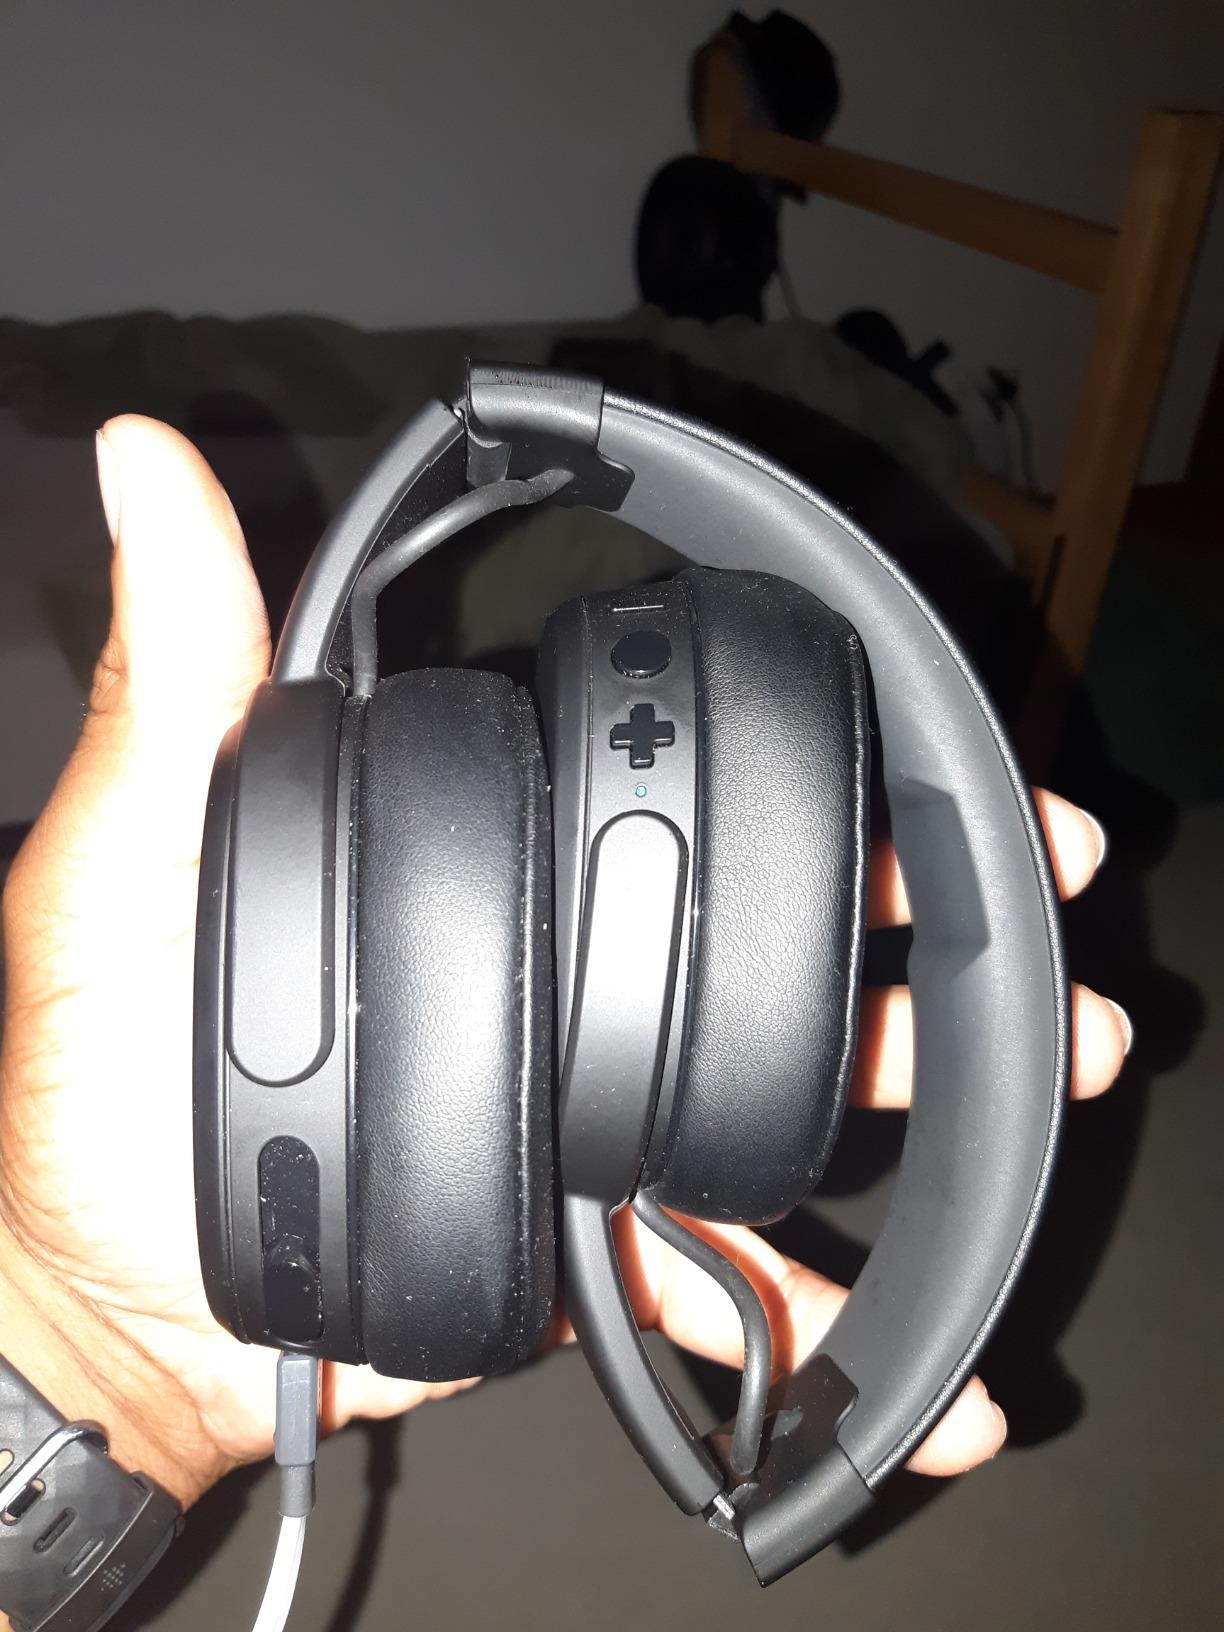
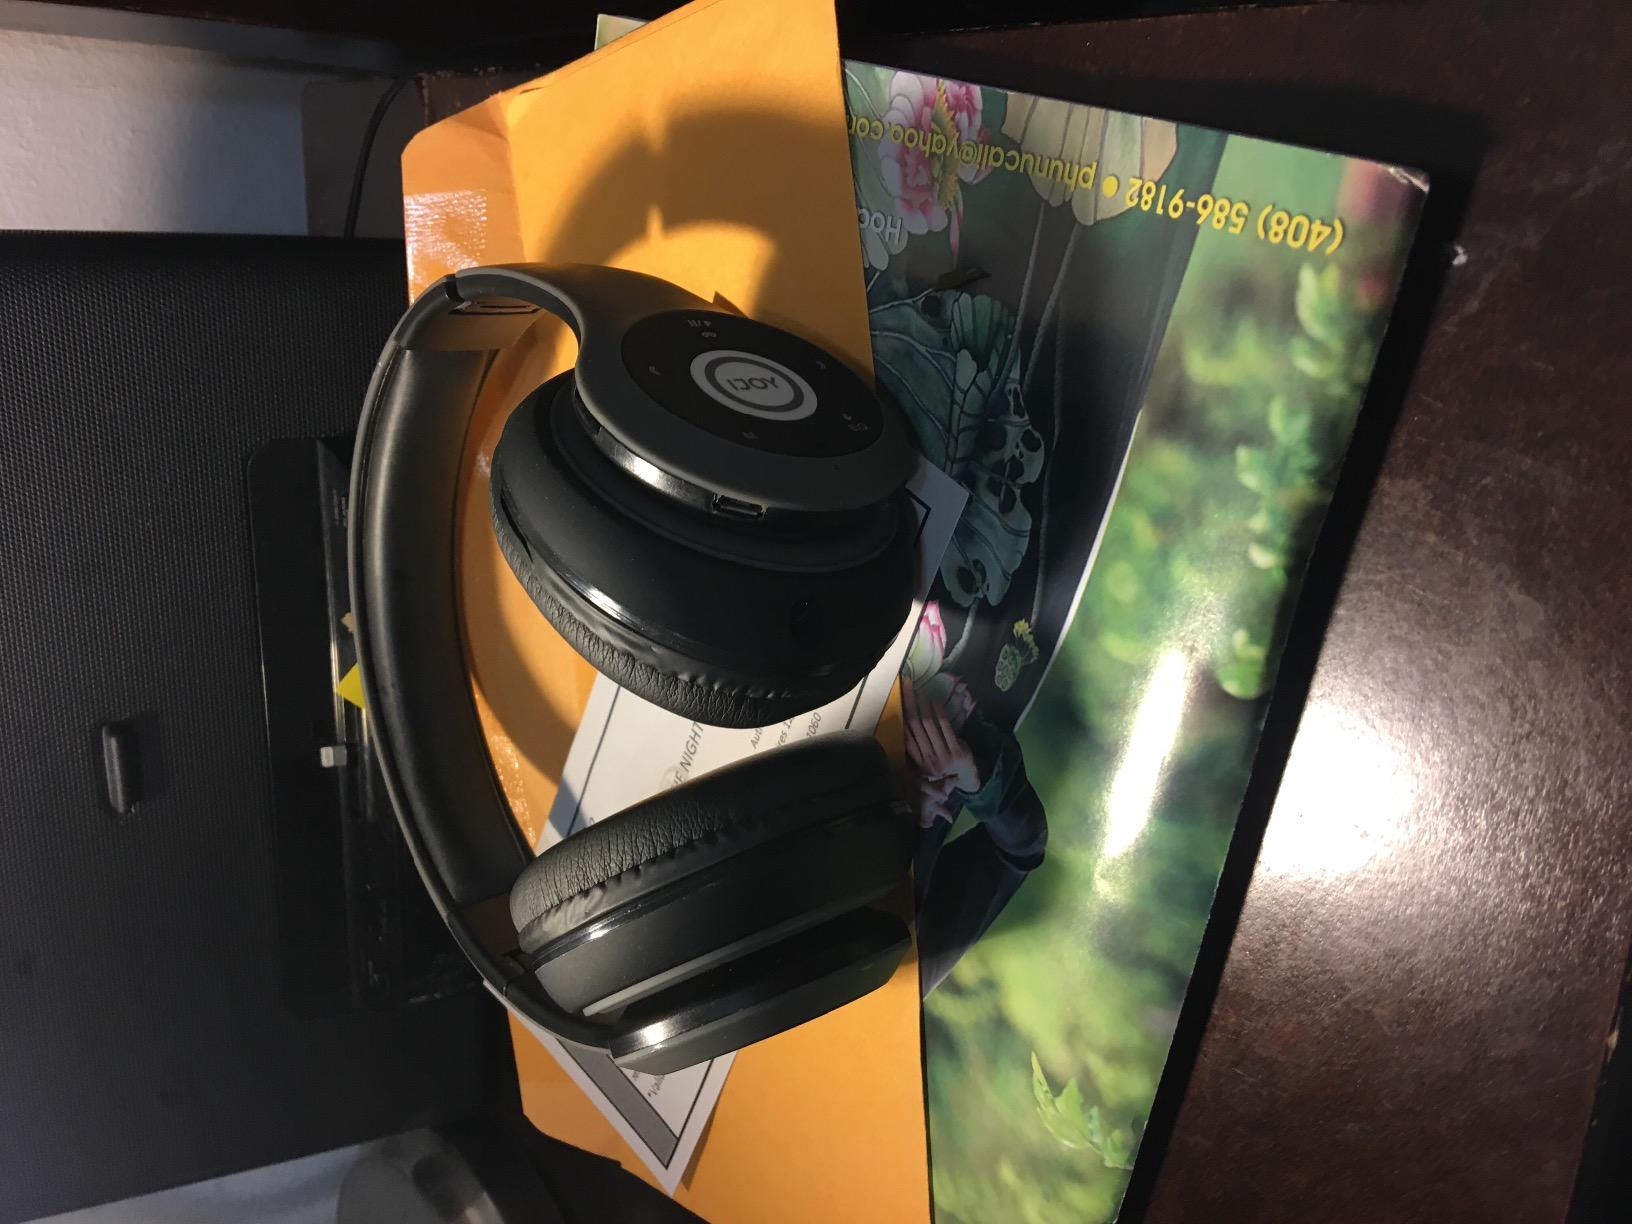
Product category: headphones
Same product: no